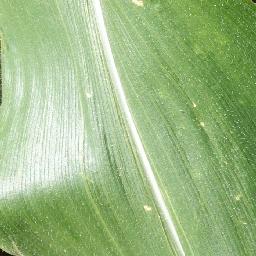
Label: Corn___healthy